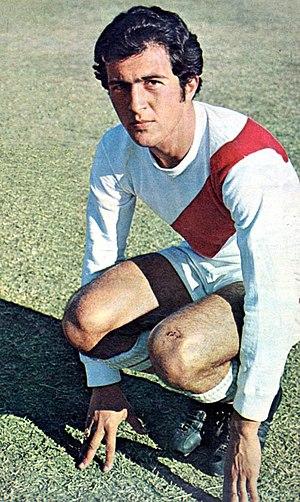
Carlos Manuel Morete est un joueur de football argentin.